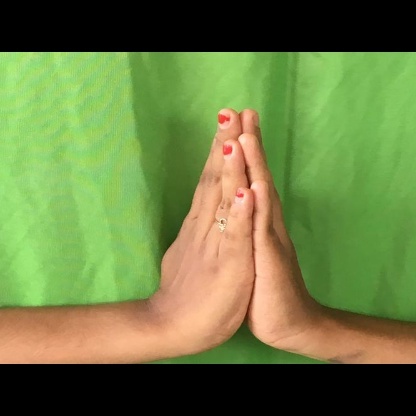
Mudra: Anjali